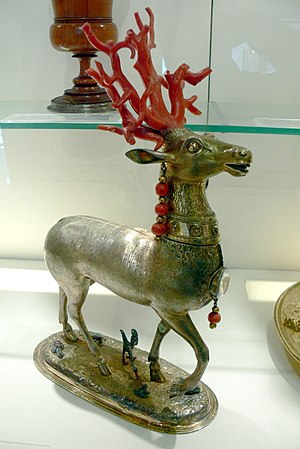
Ædelkoral
Hjorte-statuette af forgyldt sølv med naturformet koralbusk som gevir. Teutonisk Korsridderordens Skattekammer i Wien.
Ædelkoral eller Rød Koral er betegnelsen for arterne af de stærkt rødfarvede koraldyr af slægten Corallium, mest kendt for deres rødfarvede skelet, brugt til smykkefremstilling siden antikken, især Middelhavsarten Corallium rubrum. Ædelkoralernes fremkomster er blevet så udplyndret og overhøstet, at koral trues af udryddelse i Middelhavet men også rovplyndring i Asien) samt forurening. Rødkoral høstes stadig og indsamles til smykkefremstilling, til dekoration, til akvarier hvor den kan holdes levende, samt ulovligt som kalkholdigt byggemateriale og til brug i folkemedicin.